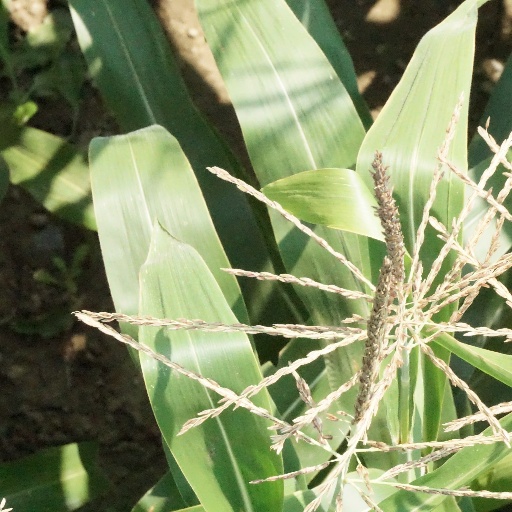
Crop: maize; corn